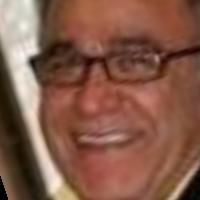
Age group: age 56-65